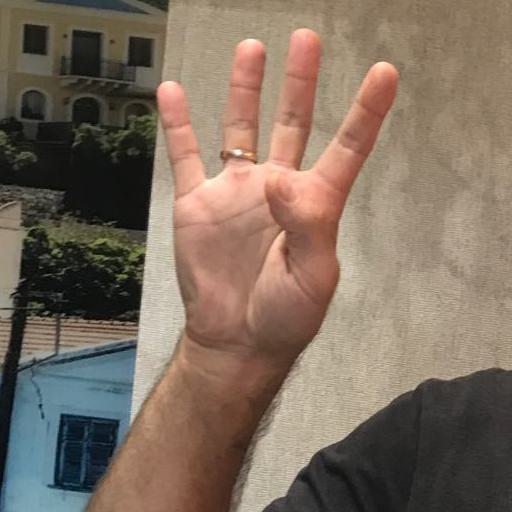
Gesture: four